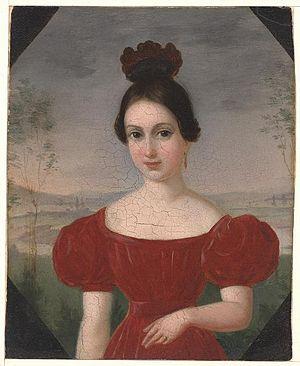
François Fleischbein est un peintre et photographe allemand qui vivait et travaillait à la Nouvelle Orléans.